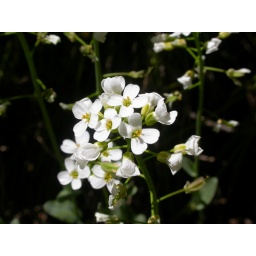
The profuse white flowers render this species conspicuous in the shady forest understory or forest edge.